Ali Khamenei bibliography

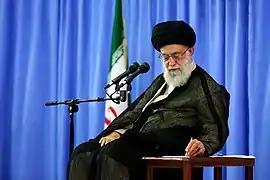

This is a bibliography of the works of Ali Khamenei, Iran's supreme leader. Generally, his works can be classified into 4 periods of time: